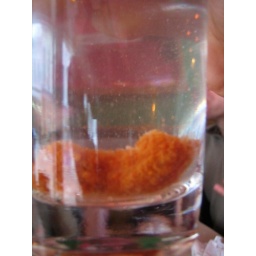
chicken in a glass